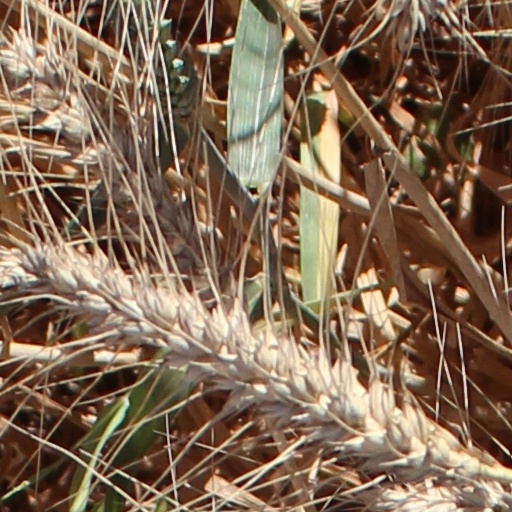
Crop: wheat